Boeing KC-46 Pegasus

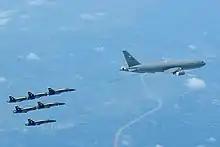
A KC-46 preparing to refuel the Navy Blue Angels over South Dakota, July 2020

In April 2014, the USAF announced that the KC-46 will be based at McConnell Air Force Base in Wichita, Kansas, with an optimistic expectation of receiving the first of 36 tankers in 2016. McConnell AFB was chosen because it had low construction costs and it is in a location with a high demand for air refueling, having KC-135s based there. In addition to McConnell AFB serving as the home base, up to 10 operating bases will be used by the KC-46. Crews will be trained at Altus Air Force Base, Oklahoma, which was also chosen for its limited construction needs and for its existing experience with training programs for the C-17 Globemaster and the KC-135.